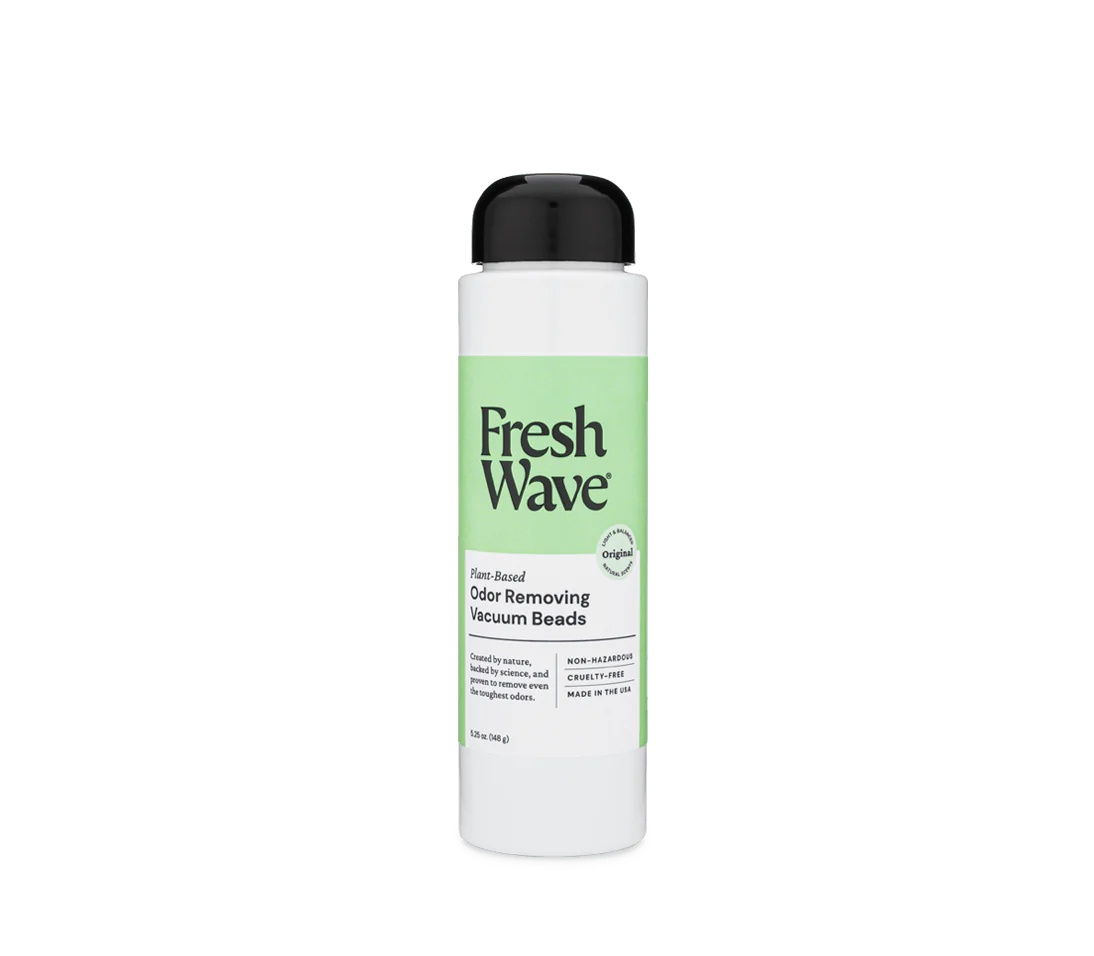
Fresh Wave, Odor Removing Beads 5.25oz
Fresh Wave Vacuum Beads are specially designed to tackle and eliminate vacuum exhaust odors effectively. As you use your vacuum cleaner to clean your home, it collects various particles, such as dust, dirt, pet hair, and other debris, which can lead to the development of unpleasant odors inside the vacuum canister over time. These lingering odors can spread when you turn on the vacuum for subsequent uses, making the cleaning process less enjoyable. However, Fresh Wave Vacuum Beads offer an innovative solution to this problem. Infused with natural plant oils, these powerful beads continuously release pleasant and odor-neutralizing scents. The unique blend of natural plant oils works actively to neutralize the odor molecules present inside the vacuum canister, effectively eliminating any unpleasant smells or funky odors. By using Fresh Wave Vacuum Beads in your vacuum cleaner, you can ensure that the air exhaust from the vacuum is fresh and free from any unwanted odors. This not only enhances the overall cleaning experience but also helps maintain a more pleasant environment in your home. Key Features: Effectively eliminates vacuum exhaust odors Infused with natural plant oils for continuous release of pleasant scents Neutralizes odor molecules inside the vacuum canister Leaves the air exhaust from the vacuum fresh and odor-free Enhances the overall cleaning process Maintains a pleasant environment in your home Easy to use - simply place the beads inside the vacuum canister or bag A convenient and effective solution for a more enjoyable cleaning experience
Brand: Fresh Wave
Category: Home & Garden > Household Appliance Accessories > Vacuum Accessories > Anti-Allergy Agents